Assaat

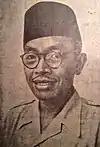
Official portrait,

Assaat Datuk Mudo (18 September 1904 – 16 June 1976), known as Mr. Assaat, was born in Banuhampu, Agam, West Sumatra, Dutch East Indies (now Indonesia). He was the only President of the Yogyakarta-based Republic of Indonesia before it became the part of the United States of Indonesia, and was in office from December 1949 until August 1950. He and a number of Indonesia founders, fought for the independence of Indonesia from the Dutch.